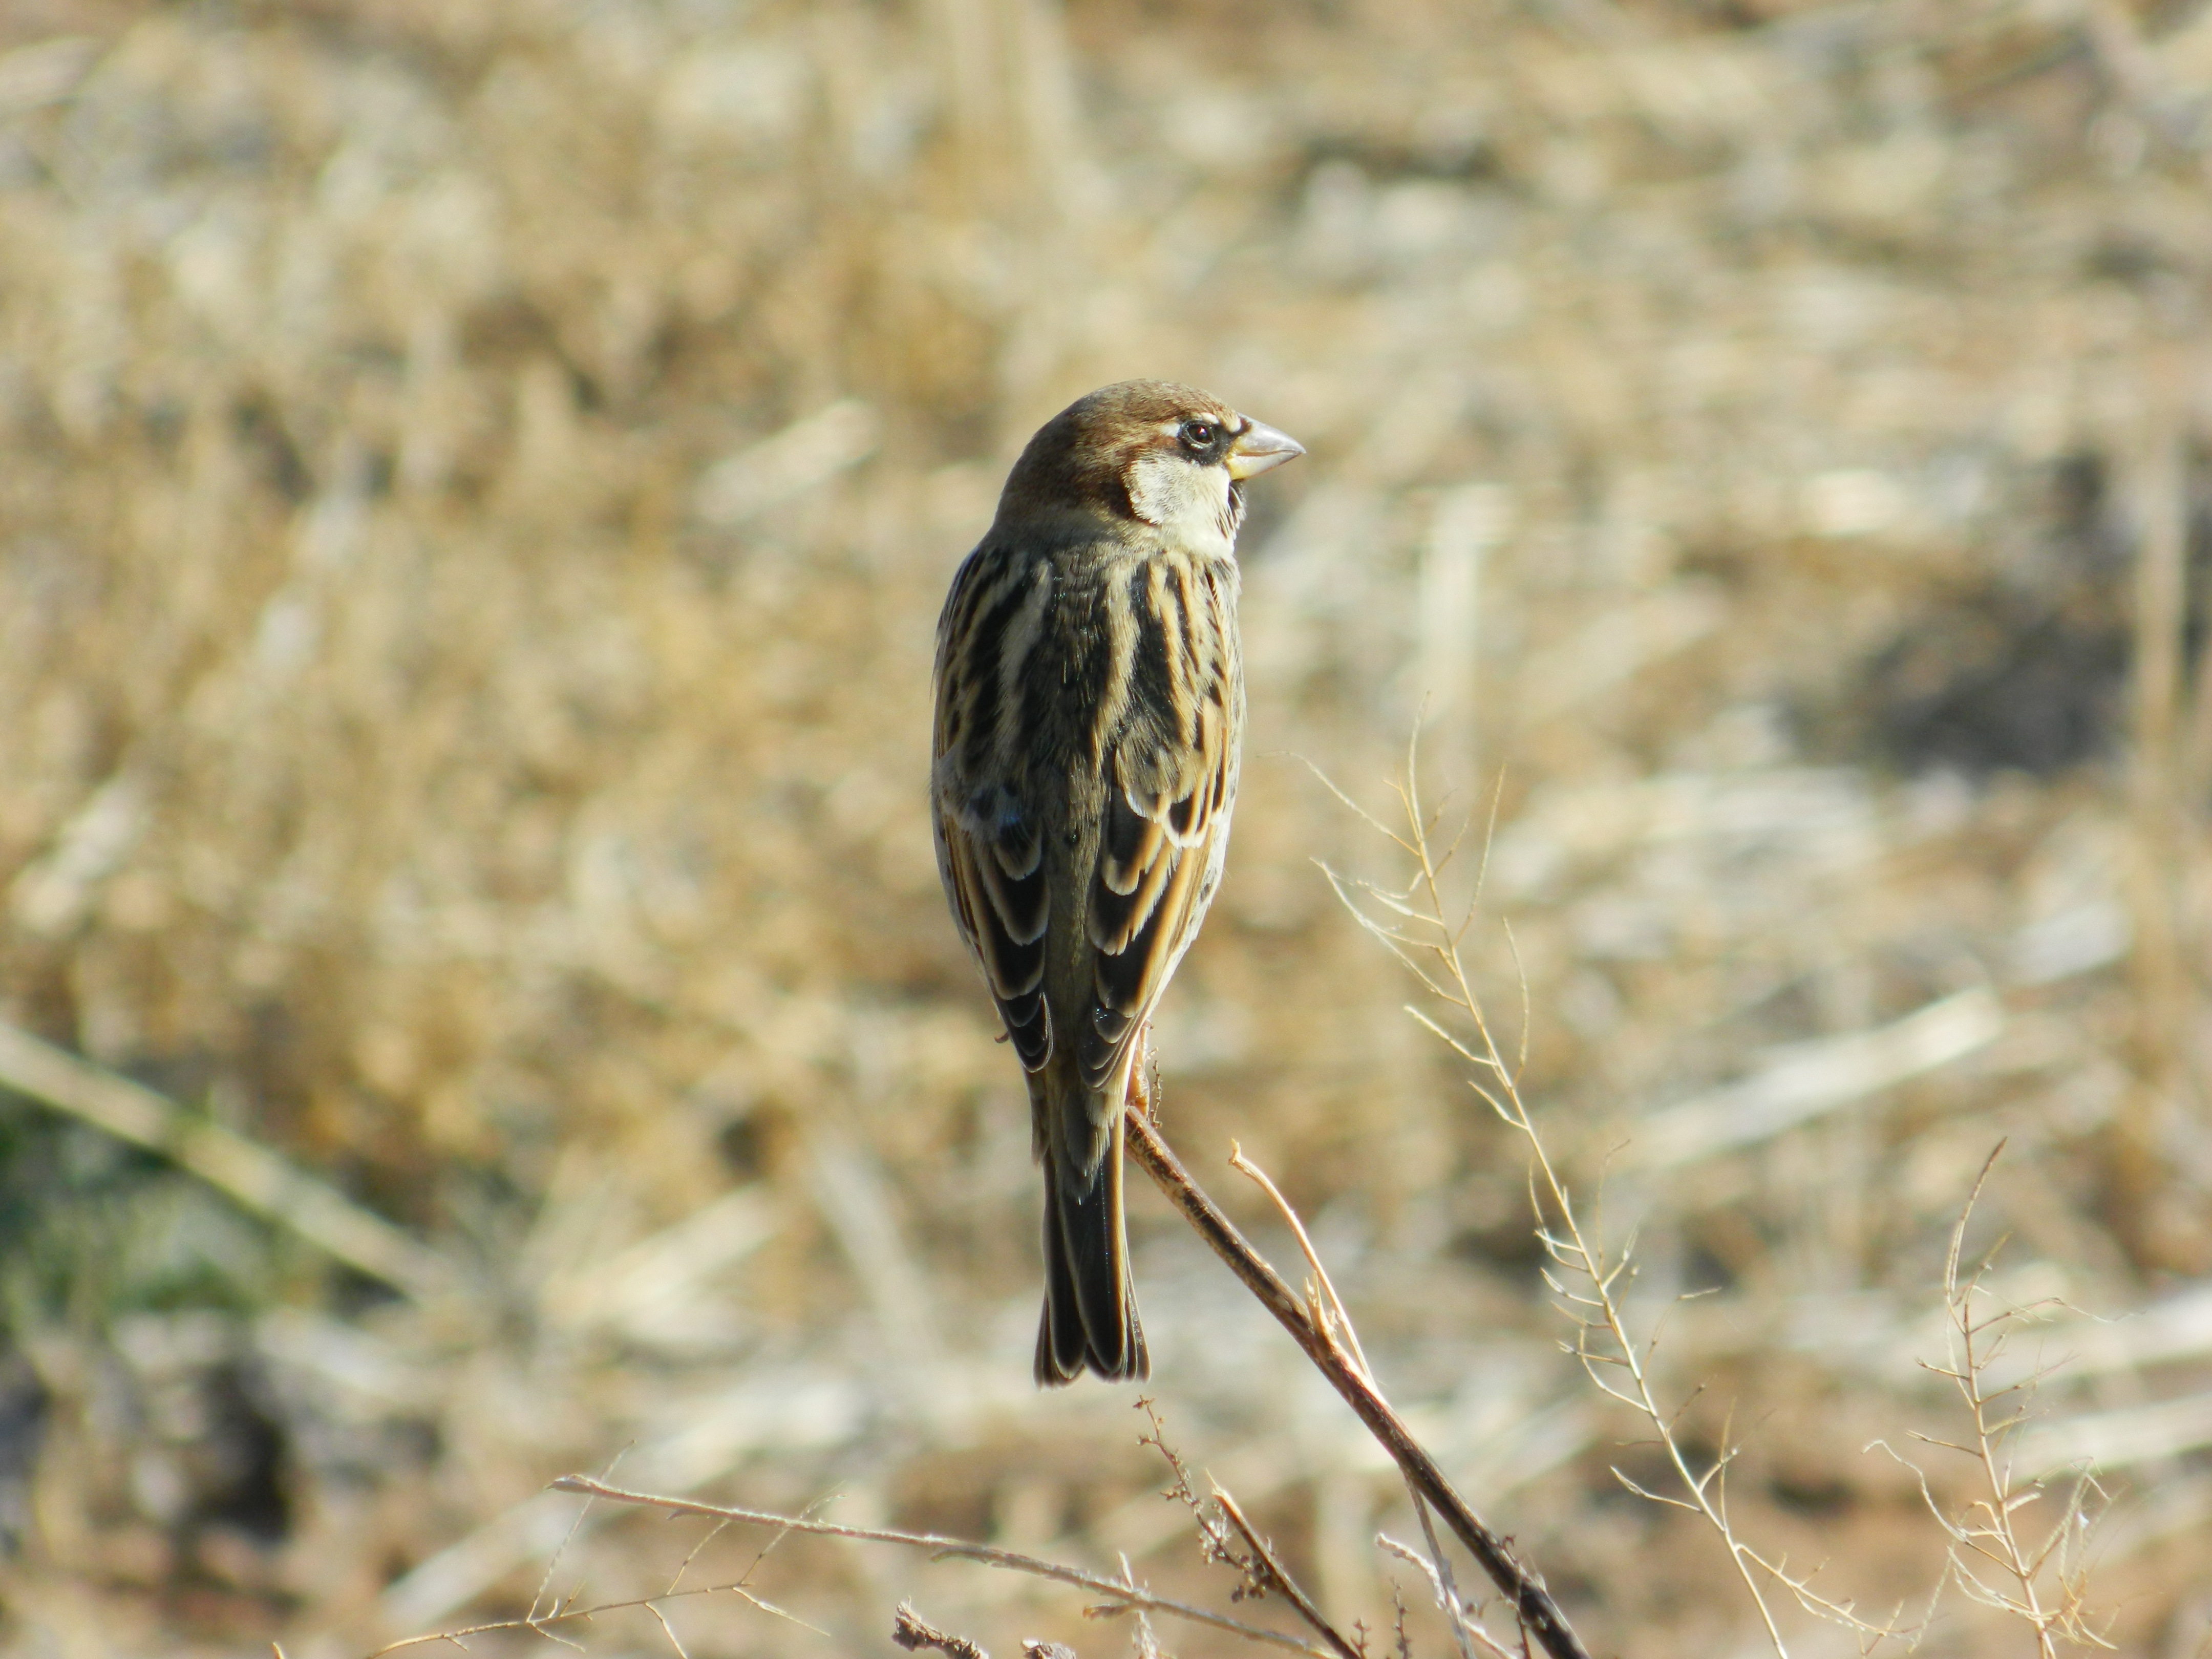
nature, bird, wildlife, wild, beak, hawk, fauna, vertebrate, shorebird, lark, perching bird, bush sparrow, free their case